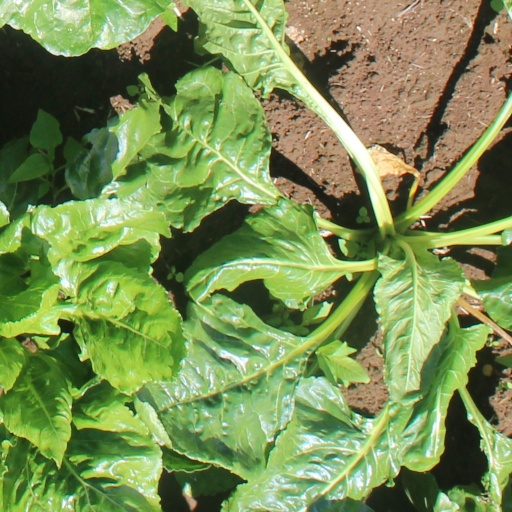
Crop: sugar beet